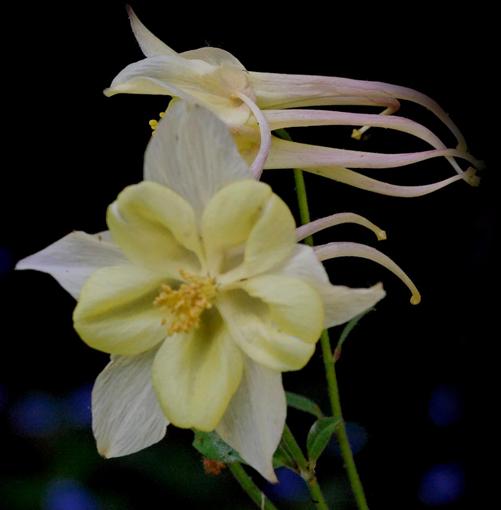
Label: columbine